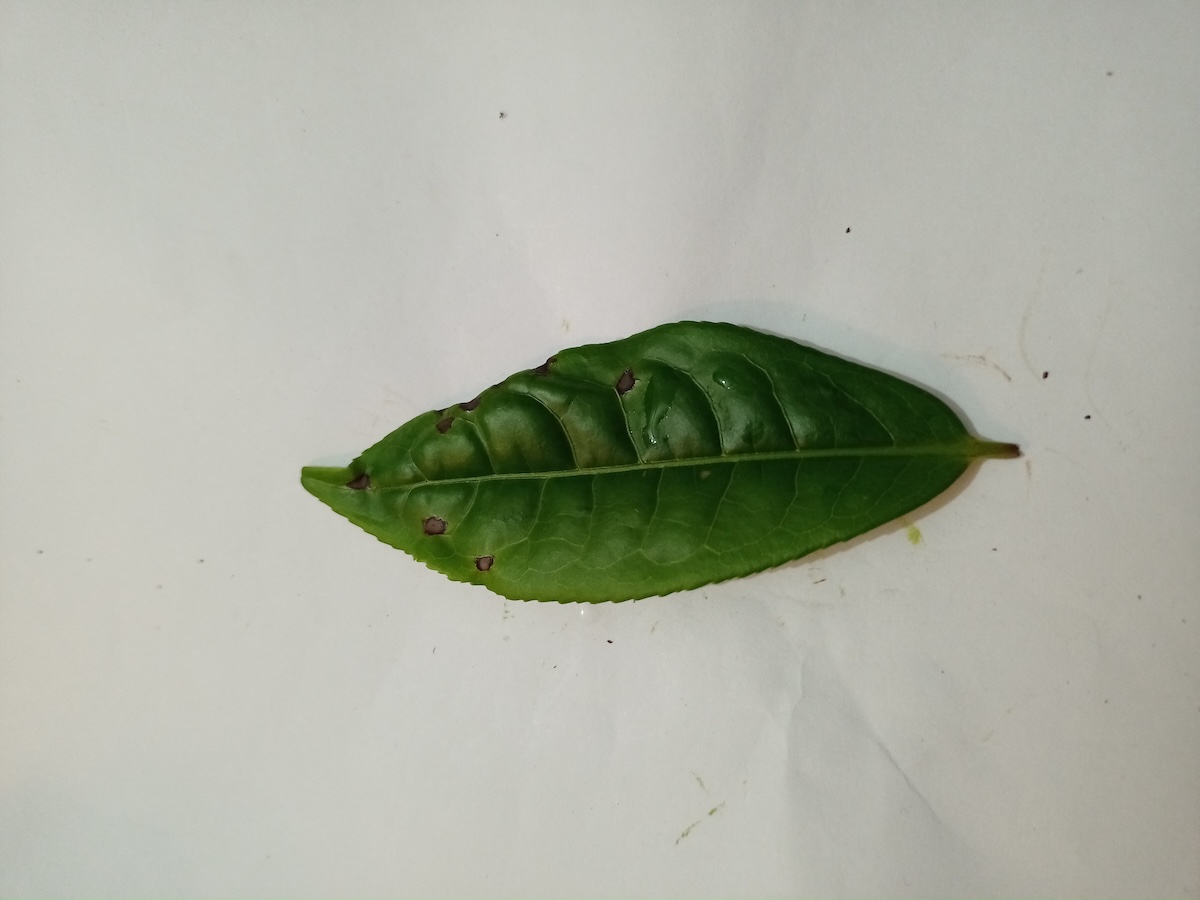
Label: Helopeltis